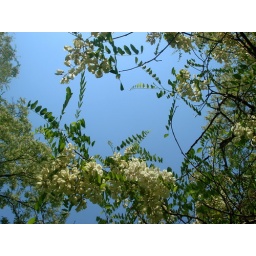
Flowers against a blue sky